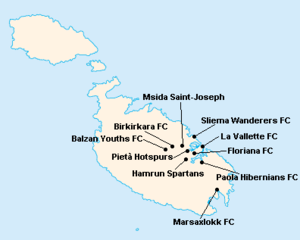
Répartition des clubs de Premier League Maltaise 2003-2004.
La saison 2003-2004 de Premier League Maltaise était la quatre-vingt-neuvième édition de la première division maltaise.